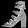
Label: Sandal